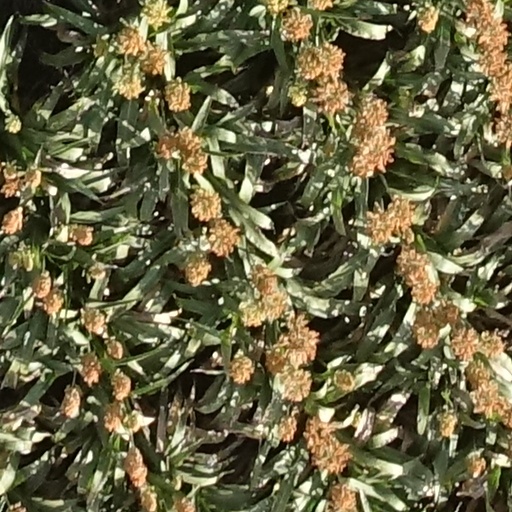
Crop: sorghum